Clock

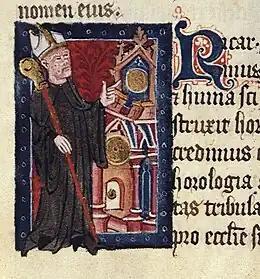
Richard of Wallingford pointing to a clock, his gift to St Albans Abbey

In Europe, between 1280 and 1320, there was an increase in the number of references to clocks and horologes in church records, and this probably indicates that a new type of clock mechanism had been devised. Existing clock mechanisms that used water power were being adapted to take their driving power from falling weights. This power was controlled by some form of oscillating mechanism, probably derived from existing bell-ringing or alarm devices. This controlled release of power – the escapement – marks the beginning of the true mechanical clock, which differed from the previously mentioned cogwheel clocks. The verge escapement mechanism appeared during the surge of true mechanical clock development, which did not need any kind of fluid power, like water or mercury, to work.